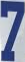
Number: 7